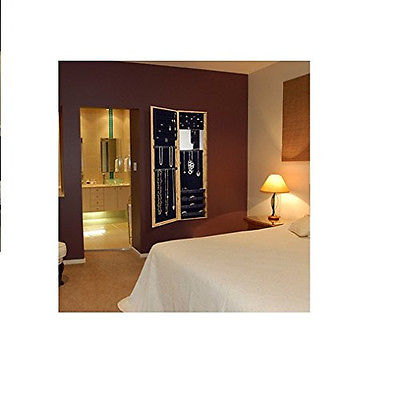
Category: cabinet